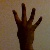
The image shows a hand gesture representing the number 4 in Indian Sign Language.